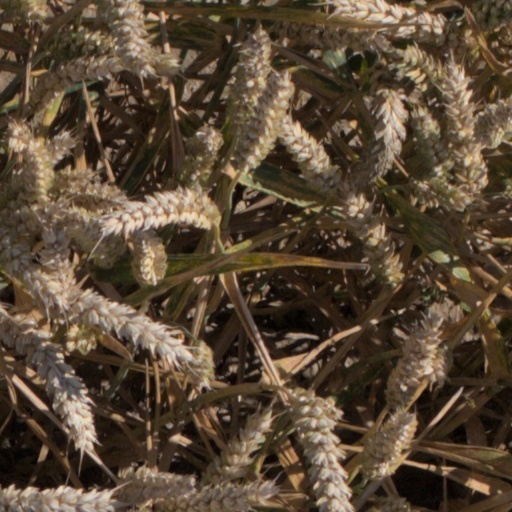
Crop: wheat